Upland, California

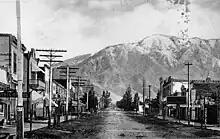
Upland in 1906

The present-day city of Upland was the originally northern part of Chaffee's Ontario Model Colony, and was known as "North Ontario" or "Magnolia" after a local hotel. The name Upland was first used as the name of the "Upland Citrus Association." Long-time resident Charles D. Adams, organizer and first elected president of the Association, was credited with choosing the name. However, by 1902, the name "Upland" was used to refer to the entire area of North Ontario.